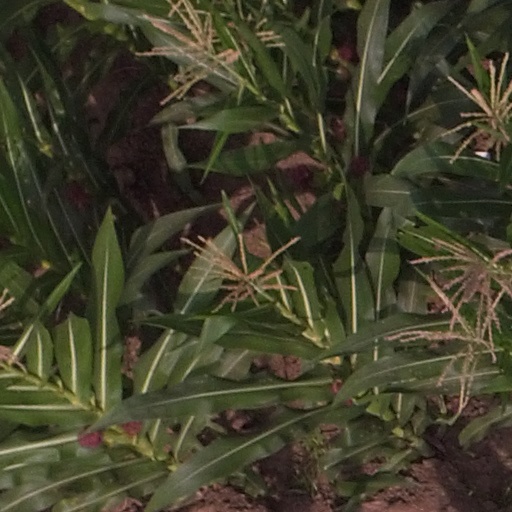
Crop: maize; corn